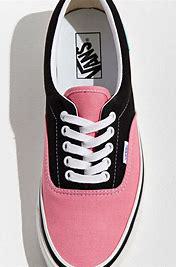
Brand: Vans
Model: Era 95 DX